Utah Minute Women

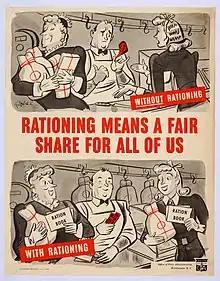
A rationing advertisement

These women had a list of ninety-three different items people could donate that would help with the war effort. The most popular items collected were silk, nylon, fats, tin, and scrap metals. Some even donated books to hospitals for soldiers and prisoners of war to read and planted trees around newly constructed hospitals. The Utah Minute Women were most successful at collecting scrap metals when they held drives where people could come to them to donate the items. Utah dry cleaners also volunteered to help in these efforts by washing the donated clothing. These Minute Women was so successful because they divided up Salt Lake City in eight areas, each led by an assigned member of the group. The leading women would be able to go door to door asking their neighbors for any rations they could collect. The system also allowed the leaders of each area to have continuous contact with those they lived near. This was a person-to-person approach that helped connect the women in the Salt Lake City area and encouraged everyone to help out with the war effort. Women all over the state did whatever they could to help their state and their country, from donations to working to planting trees and much more.